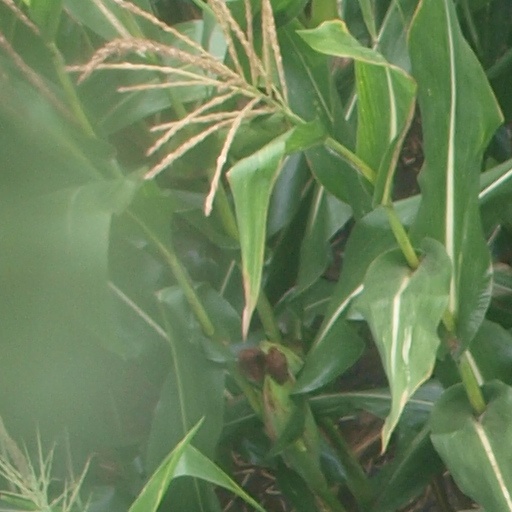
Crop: maize; corn